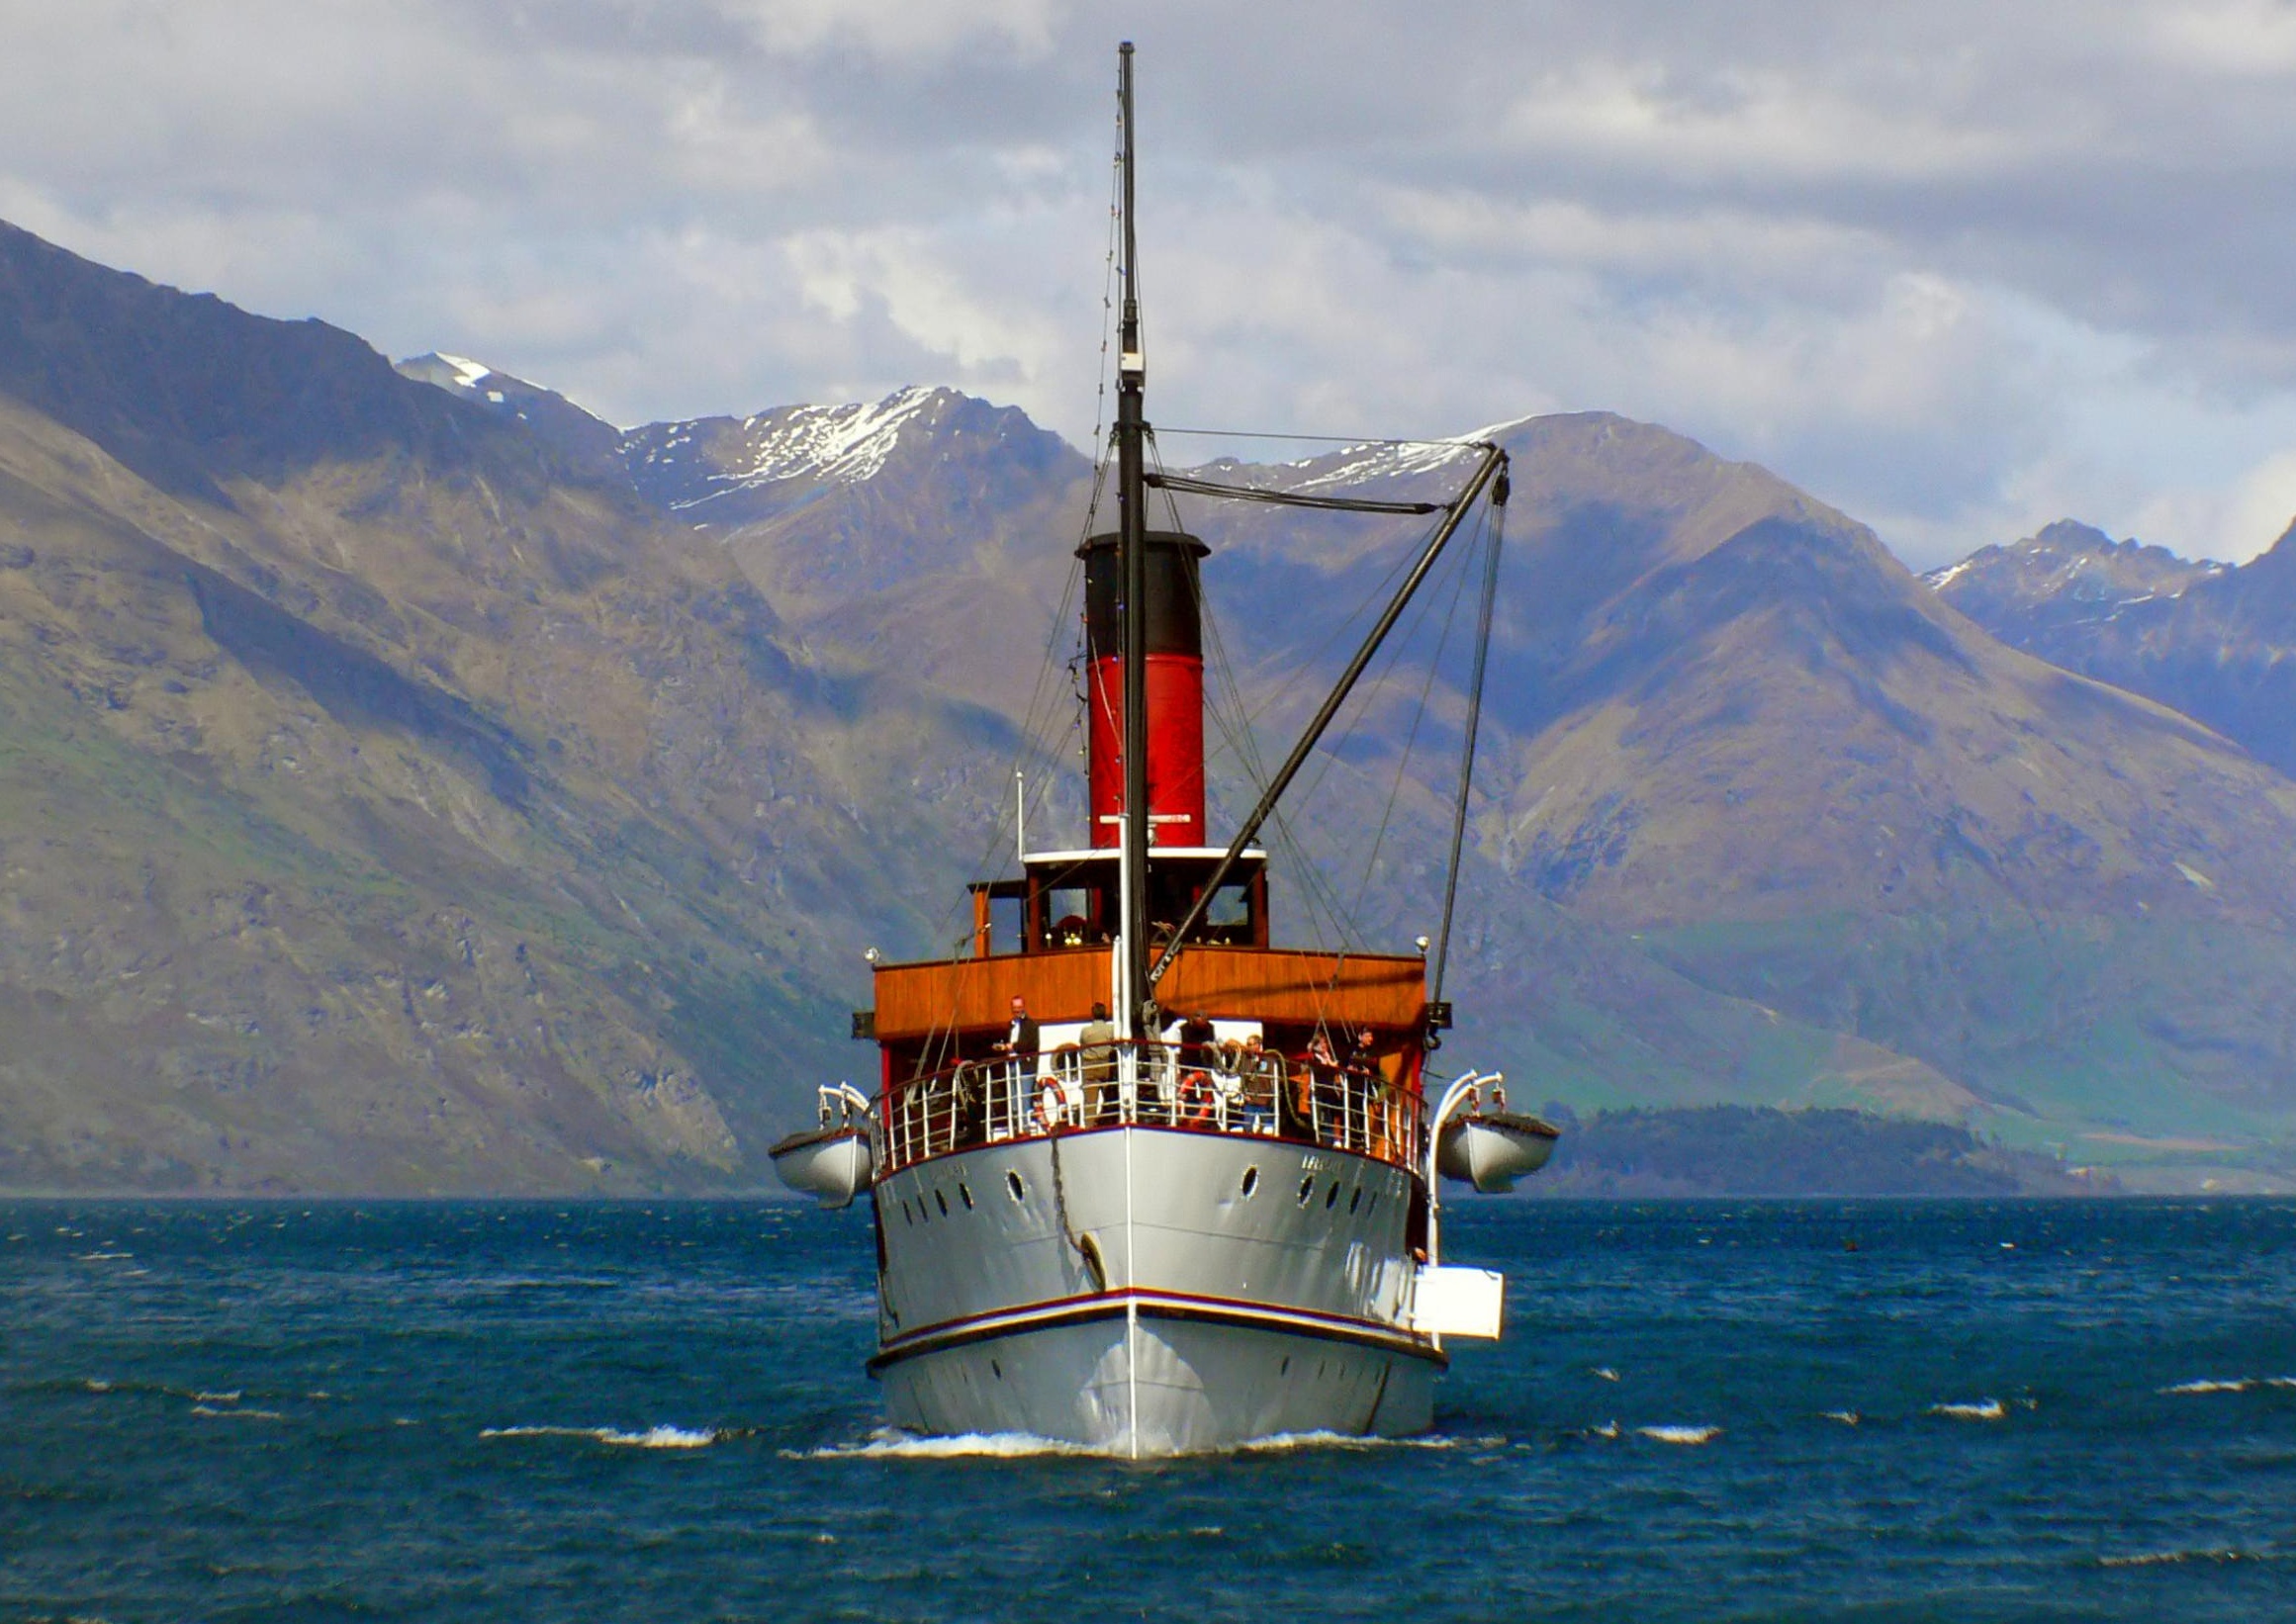
sea, boat, ship, vehicle, publicdomain, newzealand, tugboat, queenstown, steamship, tssearnslaw, lakewakatipu, realjourneys, watercraft, earnslaw, queenstownsightseeing, walterpeakfarmtour, lakecruise, coalfired, oldship, vintagesteam, coalburner, grandpacifictours, fishing vessel, offshore drilling